Roman villas in northwestern Gaul

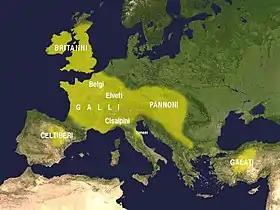
Map of Europe, in two shades of green

The Celtic landscape resembled a countryside, with open fields instead of woods; however, Celtic fields were smaller (often square). More fields were used for pasture than for crops because of the need for cattle, sheep and forage. The Gauls intensely managed the forest for wood and forest products; the Romans enhanced the system without dramatically altering it.